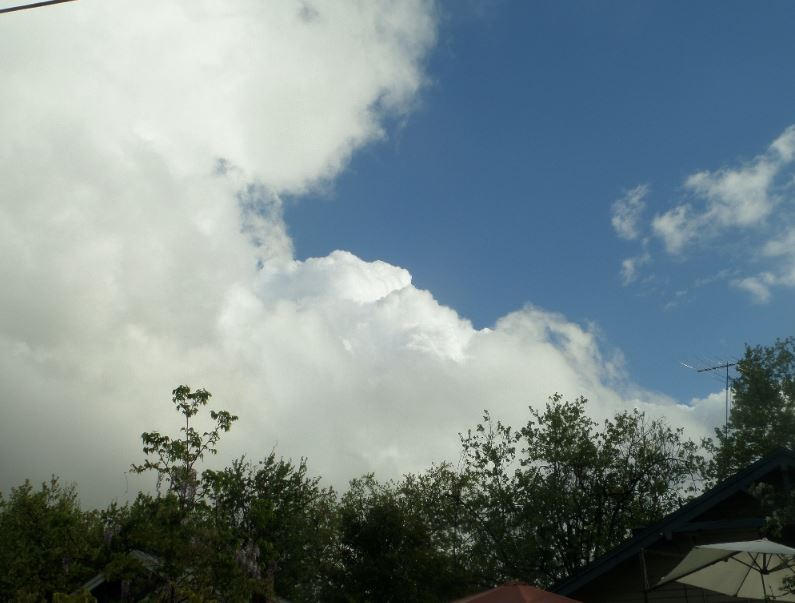
Fire: no
Smoke: no